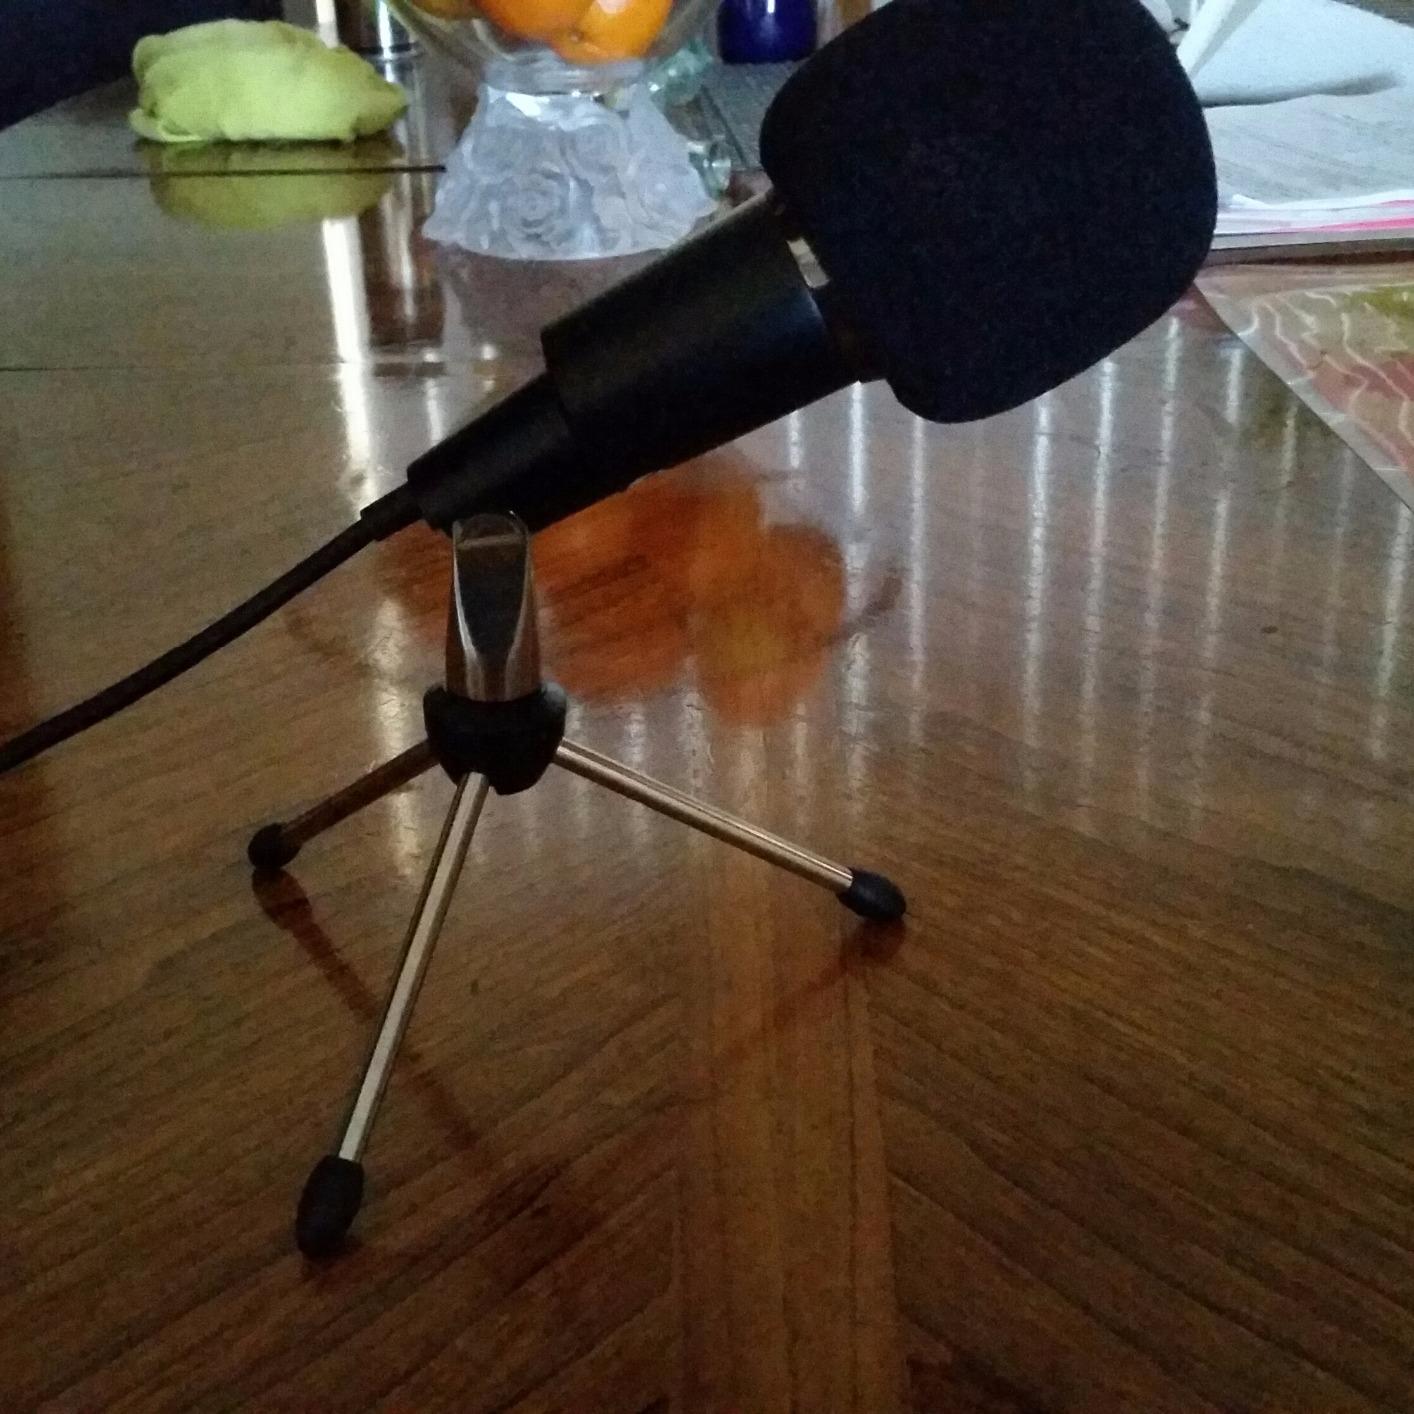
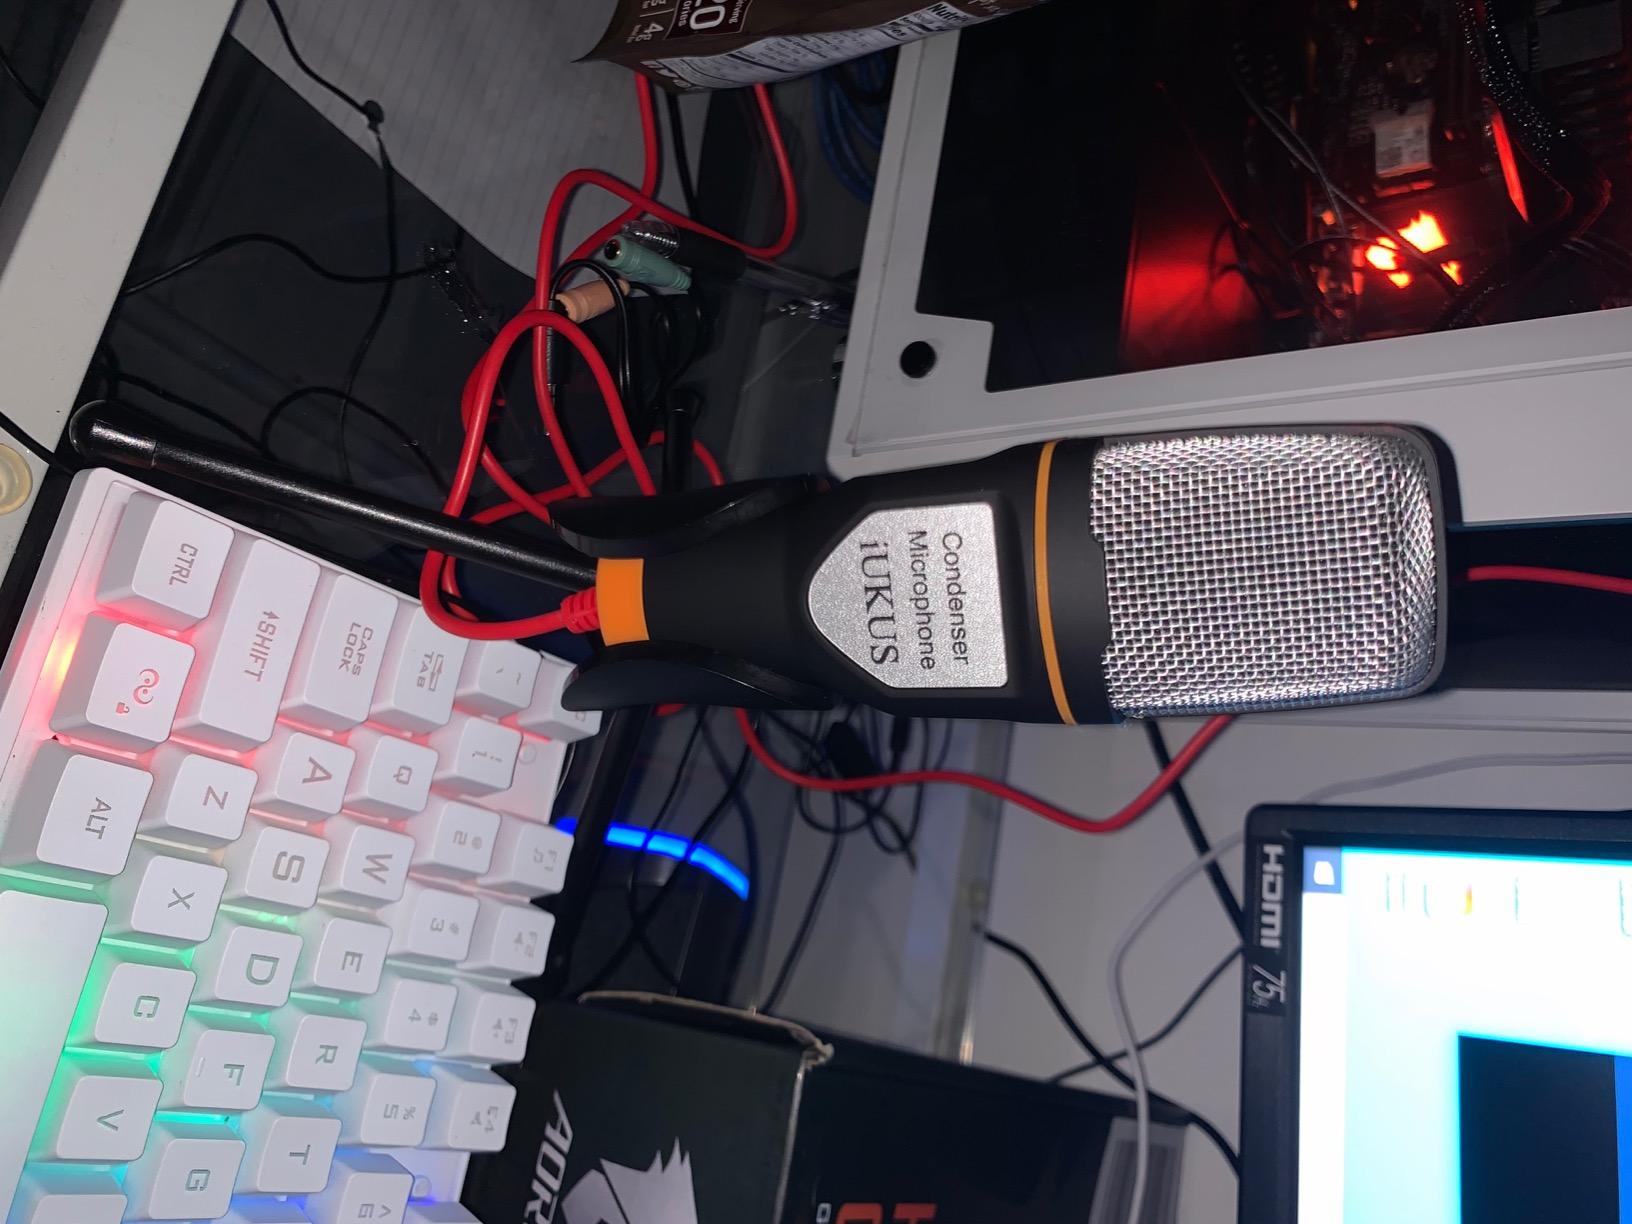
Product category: microphone
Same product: no